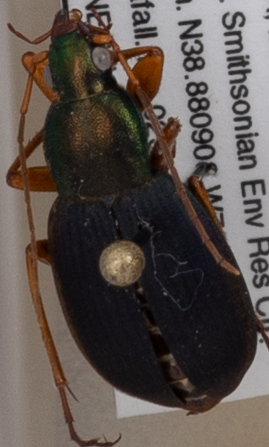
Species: Chlaenius aestivus
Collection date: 2021-09-02
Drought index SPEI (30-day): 1.69
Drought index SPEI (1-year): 1.69
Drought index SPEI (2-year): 1.69